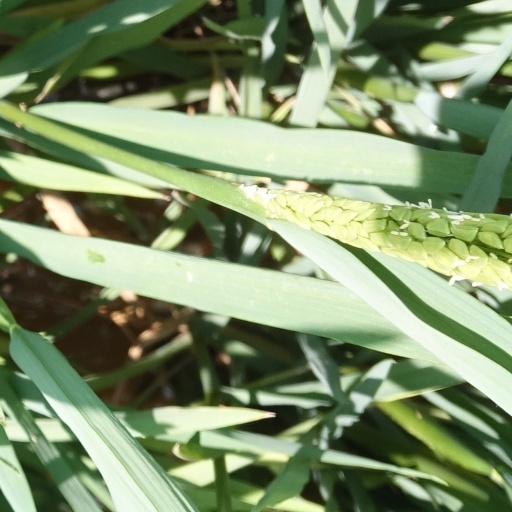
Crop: rice